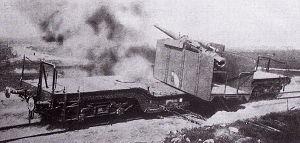
L'artillerie lourde sur voie ferrée a été créée afin d'utiliser des canons de très gros calibre à une époque où les solutions sur route ne permettaient pas de transporter des masses importantes. Les canons et mortiers sur rail permettaient de tirer des calibres importants. L'artillerie lourde sur voie ferrée a majoritairement été employée pendant les Première et Seconde Guerre mondiale.